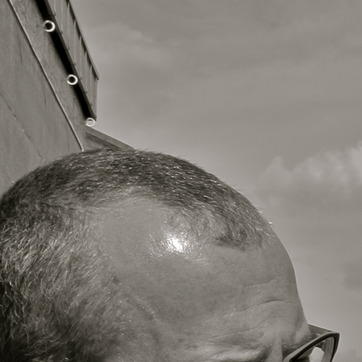
Material: hair